Aigues-Mortes

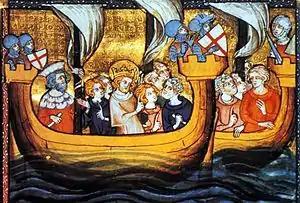
Louis IX on a ship departing from Aigues-Mortes, for the Seventh Crusade

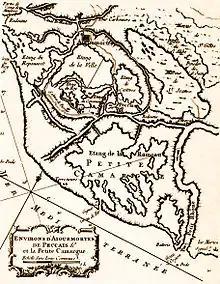
Map of Aigues-Mortes and its access to the sea

In 791, Charlemagne erected the amid the swamps for the safety of fishermen and salt workers. Some argue that the signaling and transmission of news was not foreign to the building of this tower which was designed to give warning in case of arrival of a fleet, as for the at Nîmes.